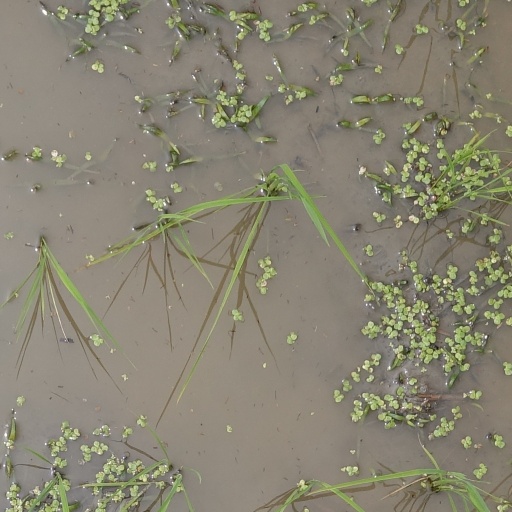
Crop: rice